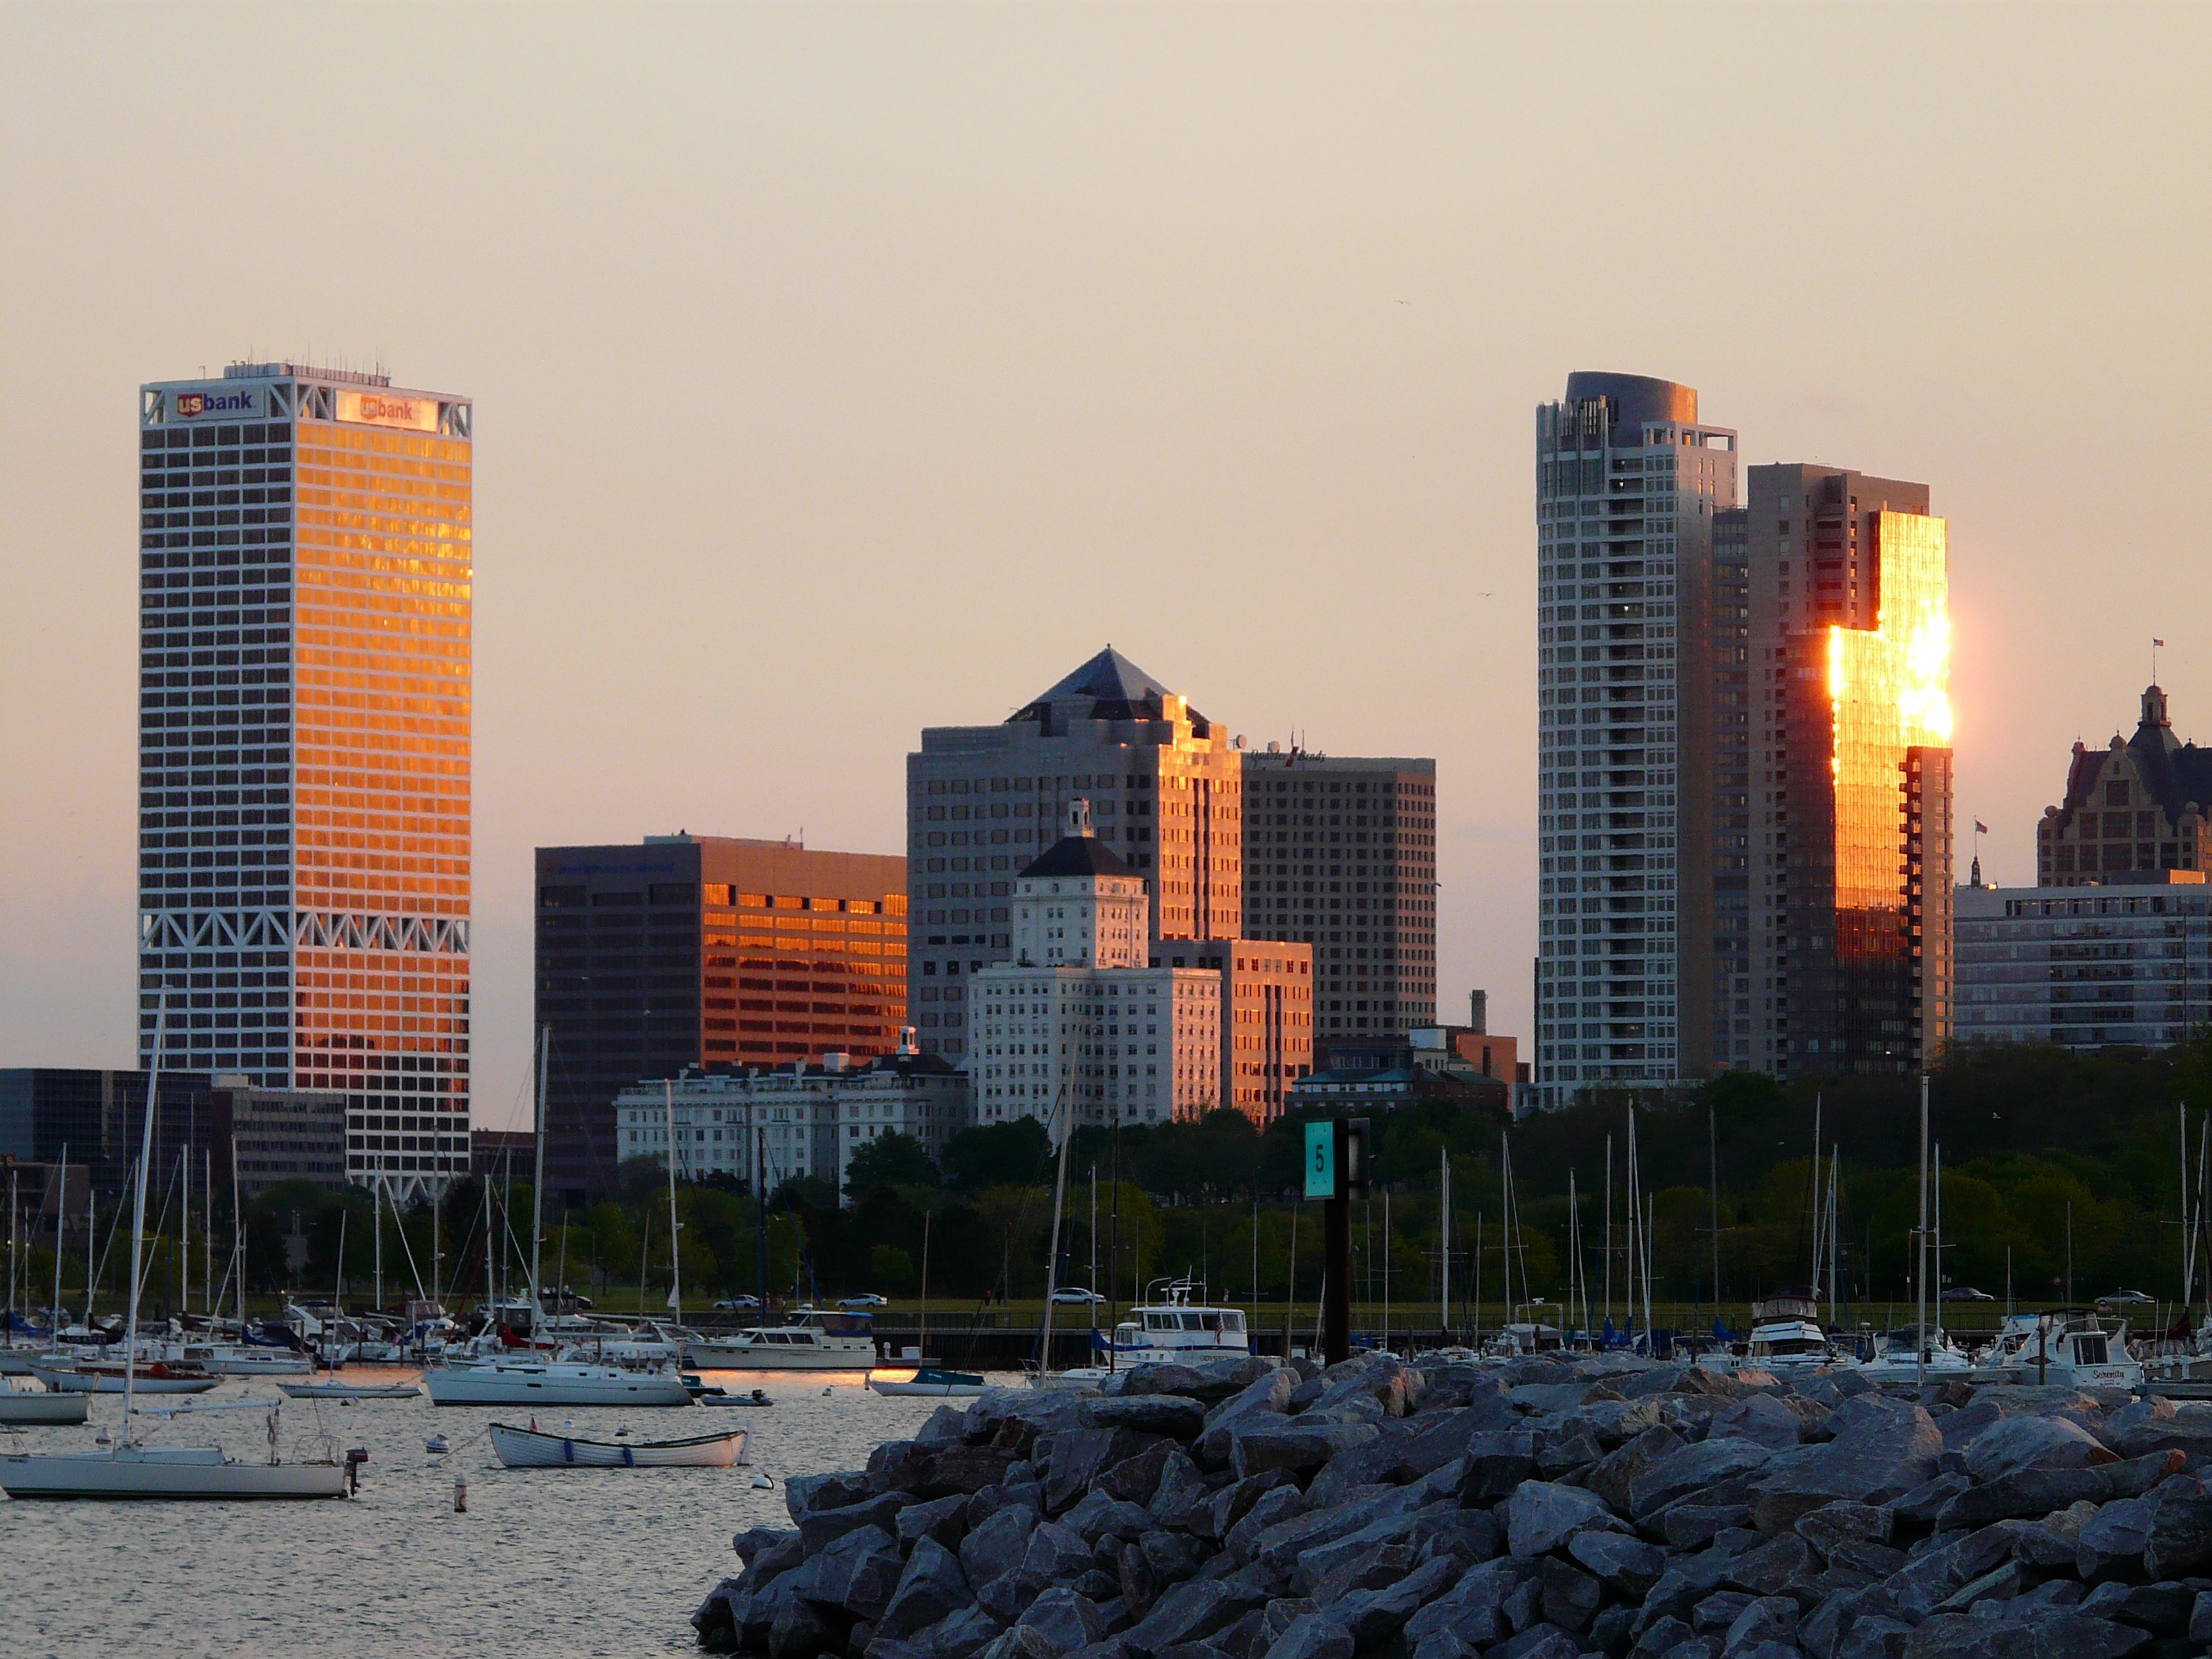
horizon, sunset, skyline, building, city, skyscraper, cityscape, downtown, dusk, evening, reflection, usa, landmark, tower block, united states, skyscrapers, homes, metropolis, wisconsin, milwaukee, urban area, geographical feature, human settlement, metropolitan area